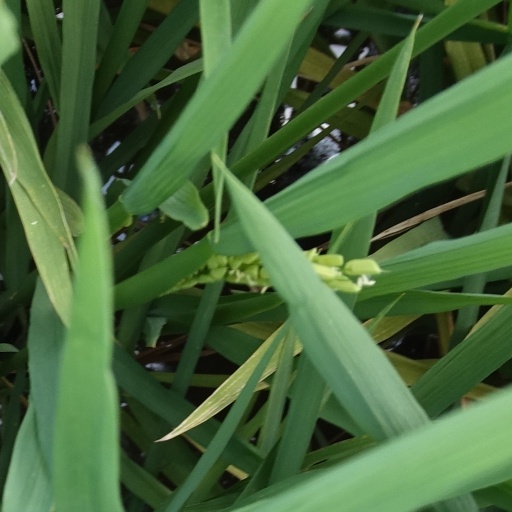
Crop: rice